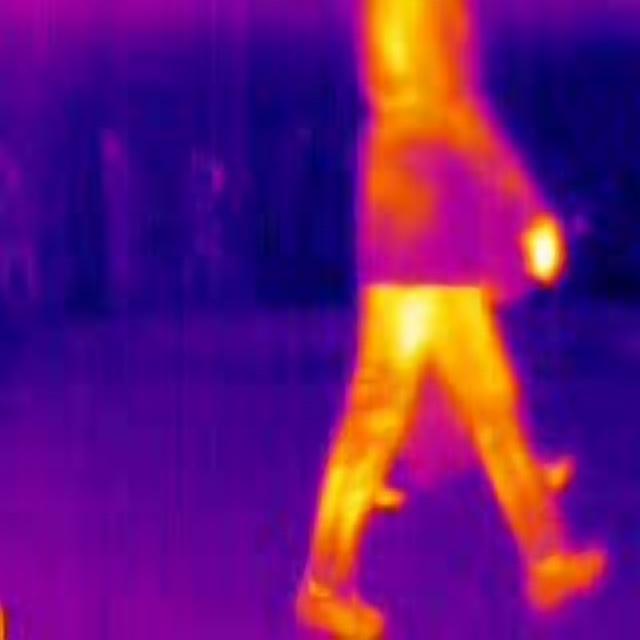
Detected objects:
label: person